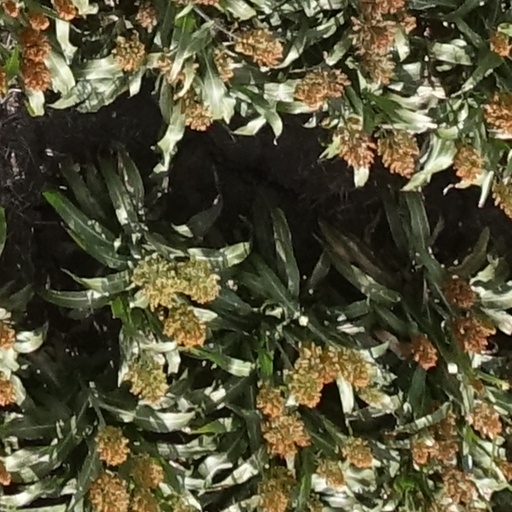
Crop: sorghum